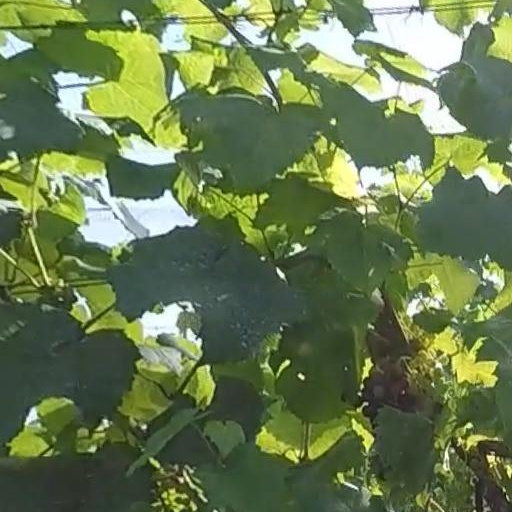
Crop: grape